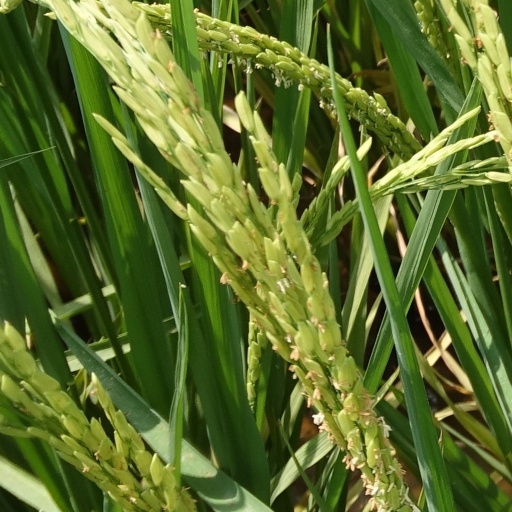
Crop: rice